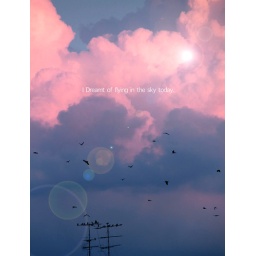
flying in the sky